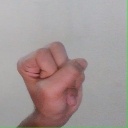
अक्षर: स